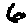
Label: 6